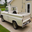
Label: pickup_truck